Martha Foote Crow

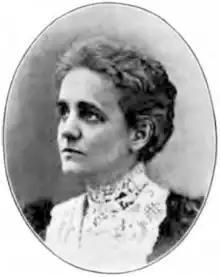

Martha Emily Foote Crow (May 28, 1854 – January 1, 1924) was an American educator and writer. Born in Sackets Harbor, New York, she played an important role in the development of higher education for women in the United States.